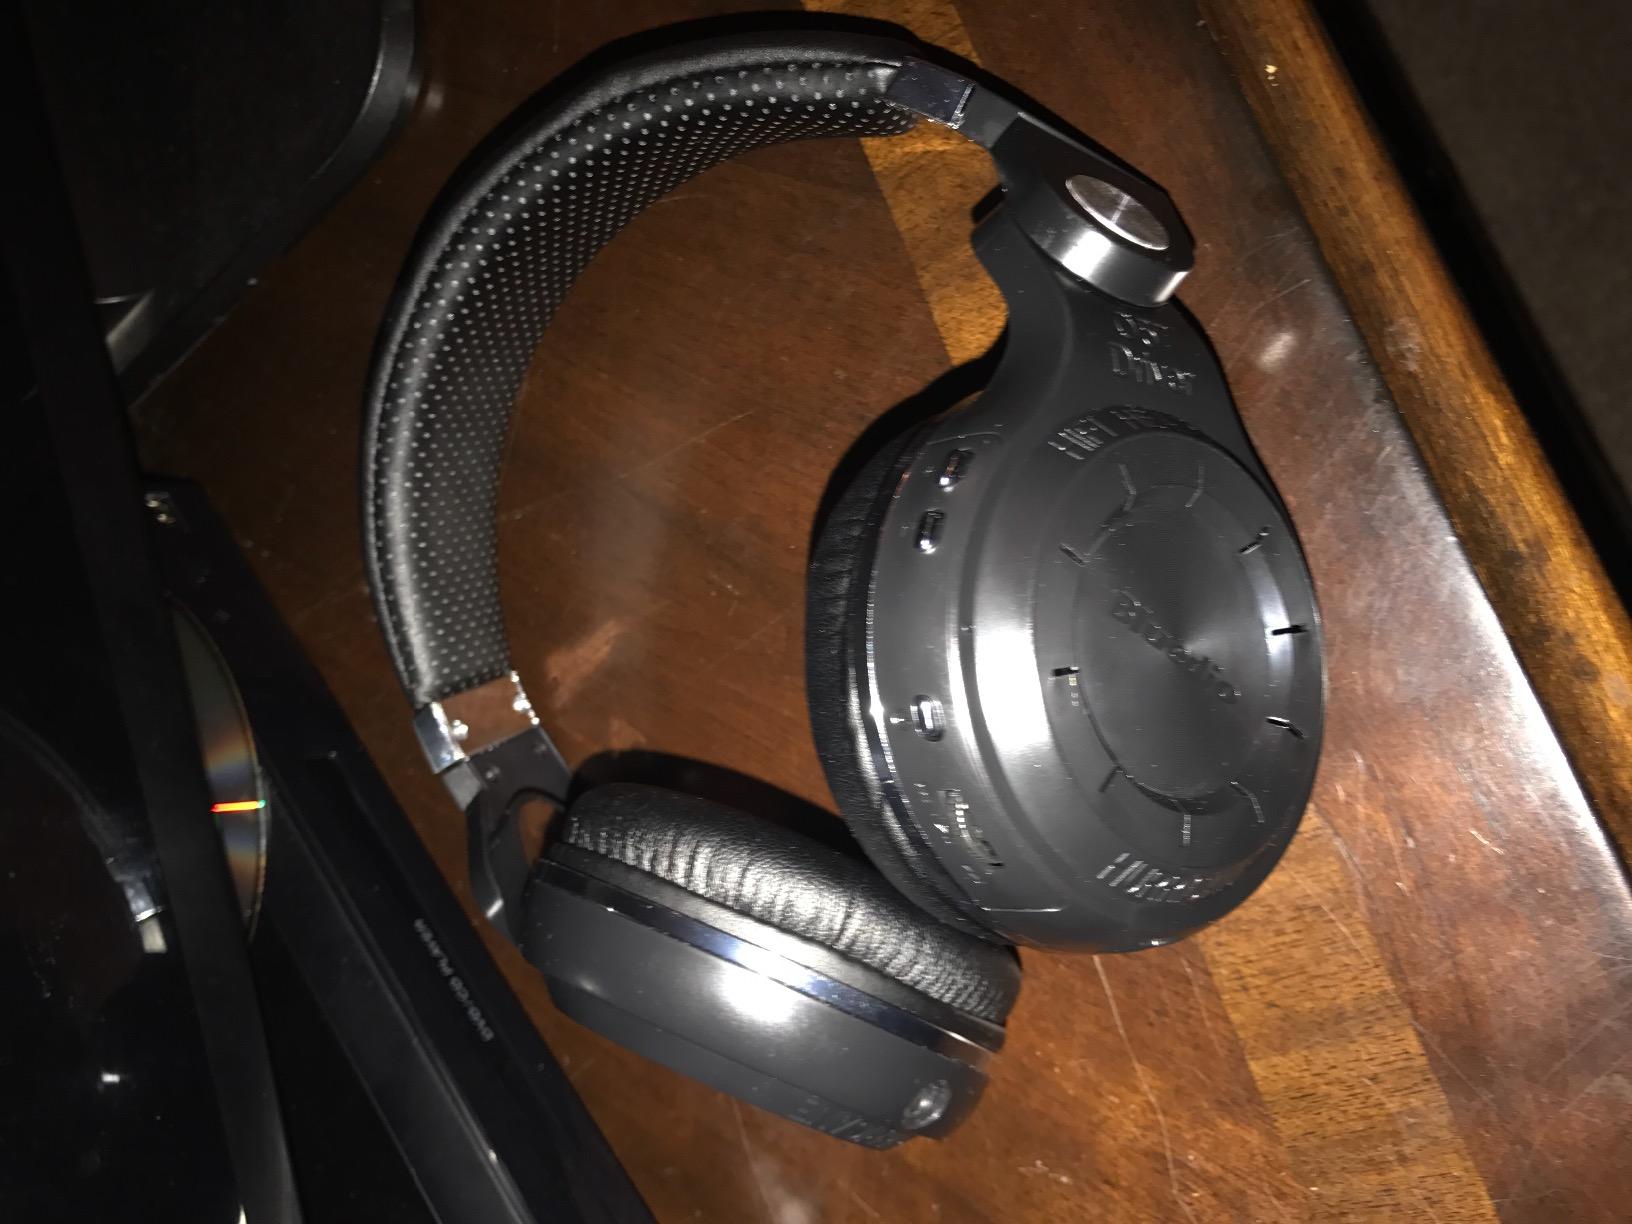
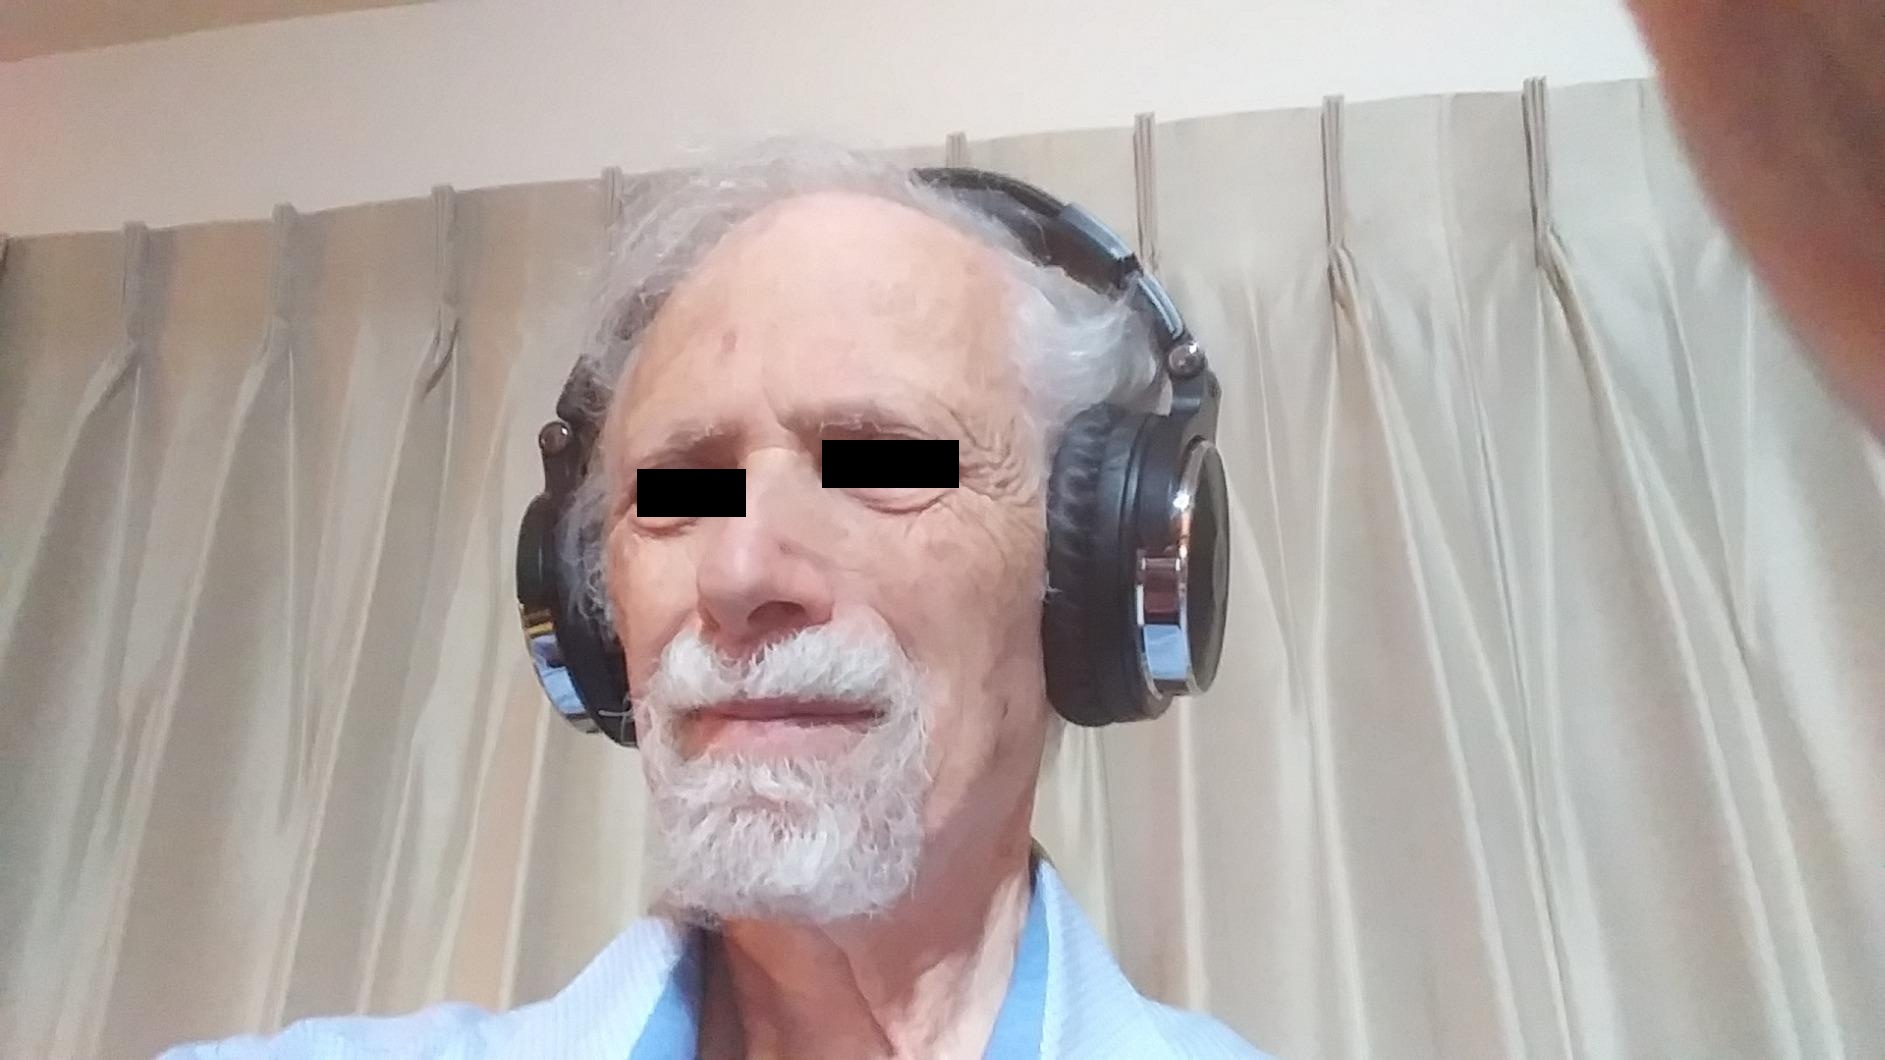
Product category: headphones
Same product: no